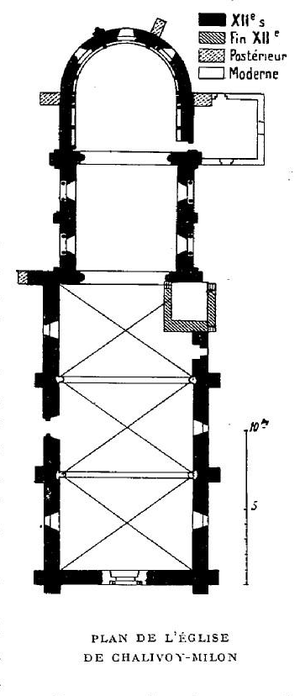
Plan de l'église Saint-Éloi de Chalivoy-Milon, d'après Deshoulières, Congrès Archéologique de Bourges, 1931, avec correction
L'église Saint-Éloi ou Saint-Sylvain ou Saint-Martin est une église catholique située à Chalivoy-Milon, en France.